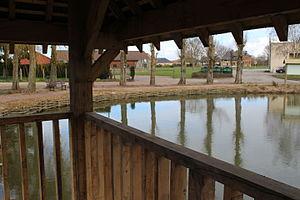
La mare
Le Thuit-Signol est une ancienne commune française, située dans le département de l'Eure en région Normandie, devenue le 1ᵉʳ janvier 2016 une commune déléguée au sein de la commune nouvelle du Thuit-de-l'Oison.